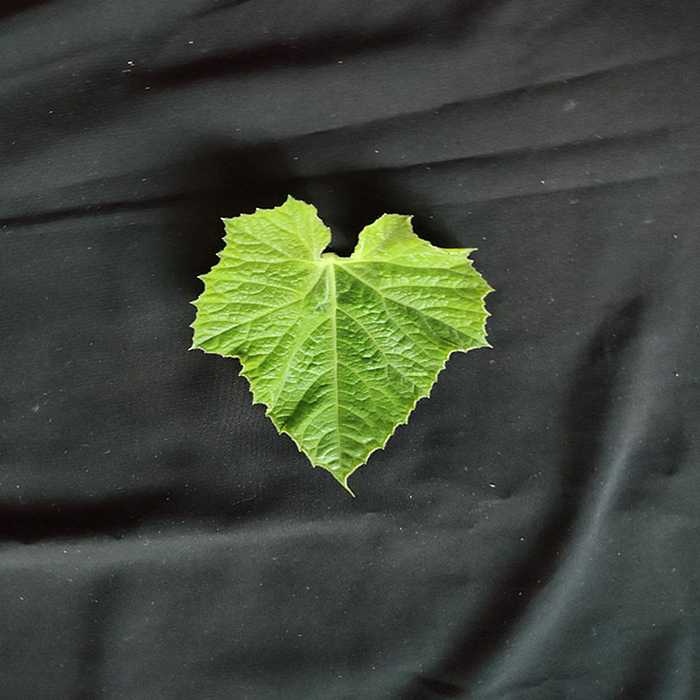
Plant: Bottle gourd
Label: Fresh leaf